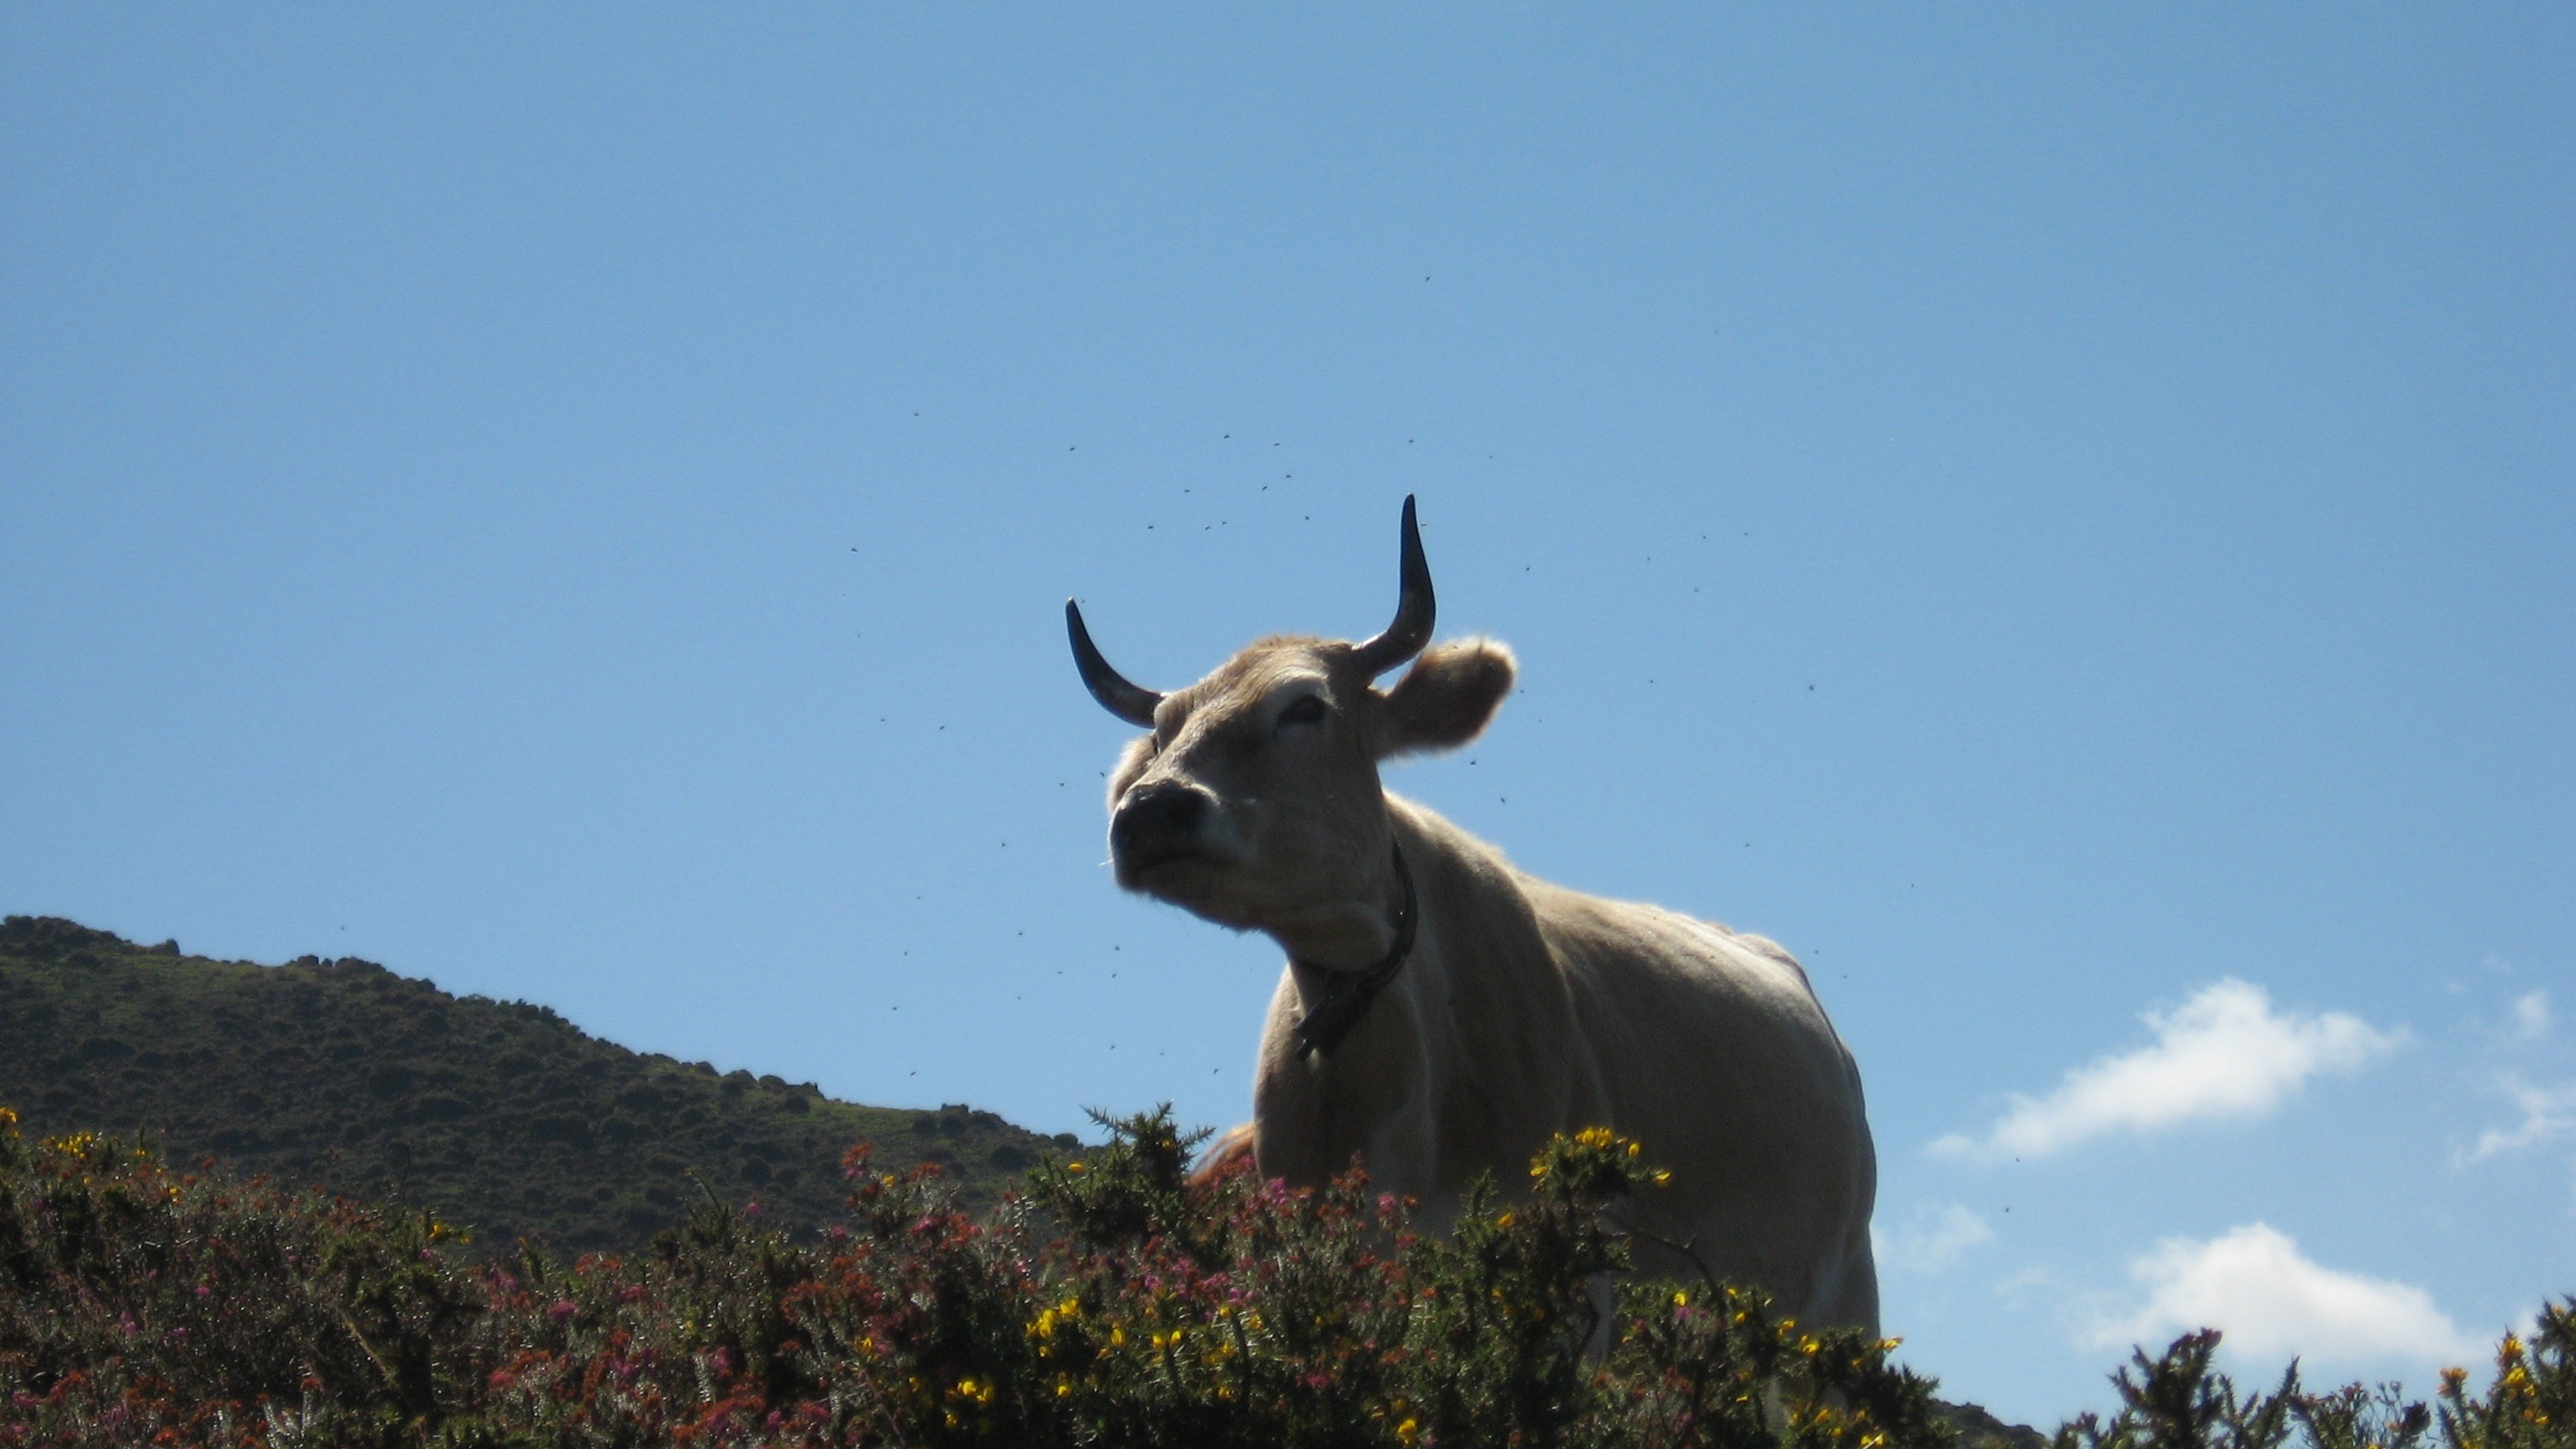
nature, farm, countryside, goat, horn, cow, mammal, fauna, bull, goats, animals, horns, picos de europa, cattle like mammal, cow goat family